Turkey vulture

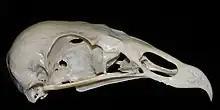
Skull of a turkey vulture

A large bird, it has a wingspan of , a length of , and weight of . Birds in the northern limit of the species' range average larger in size than the vulture from the neotropics. 124 birds from Florida averaged while 65 and 130 birds from Venezuela were found to average , respectively. It displays minimal sexual dimorphism; sexes are identical in plumage and in coloration, and are similar in size. The body feathers are mostly brownish-black, but the flight feathers on the wings appear to be silvery-gray beneath, contrasting with the darker wing linings. The adult's head is small in proportion to its body and is red in color with few to no feathers. It also has a relatively short, hooked, ivory-colored beak. The irises of the eyes are gray-brown; legs and feet are pink-skinned, although typically stained white. The eye has a single incomplete row of eyelashes on the upper lid and two rows on the lower lid.